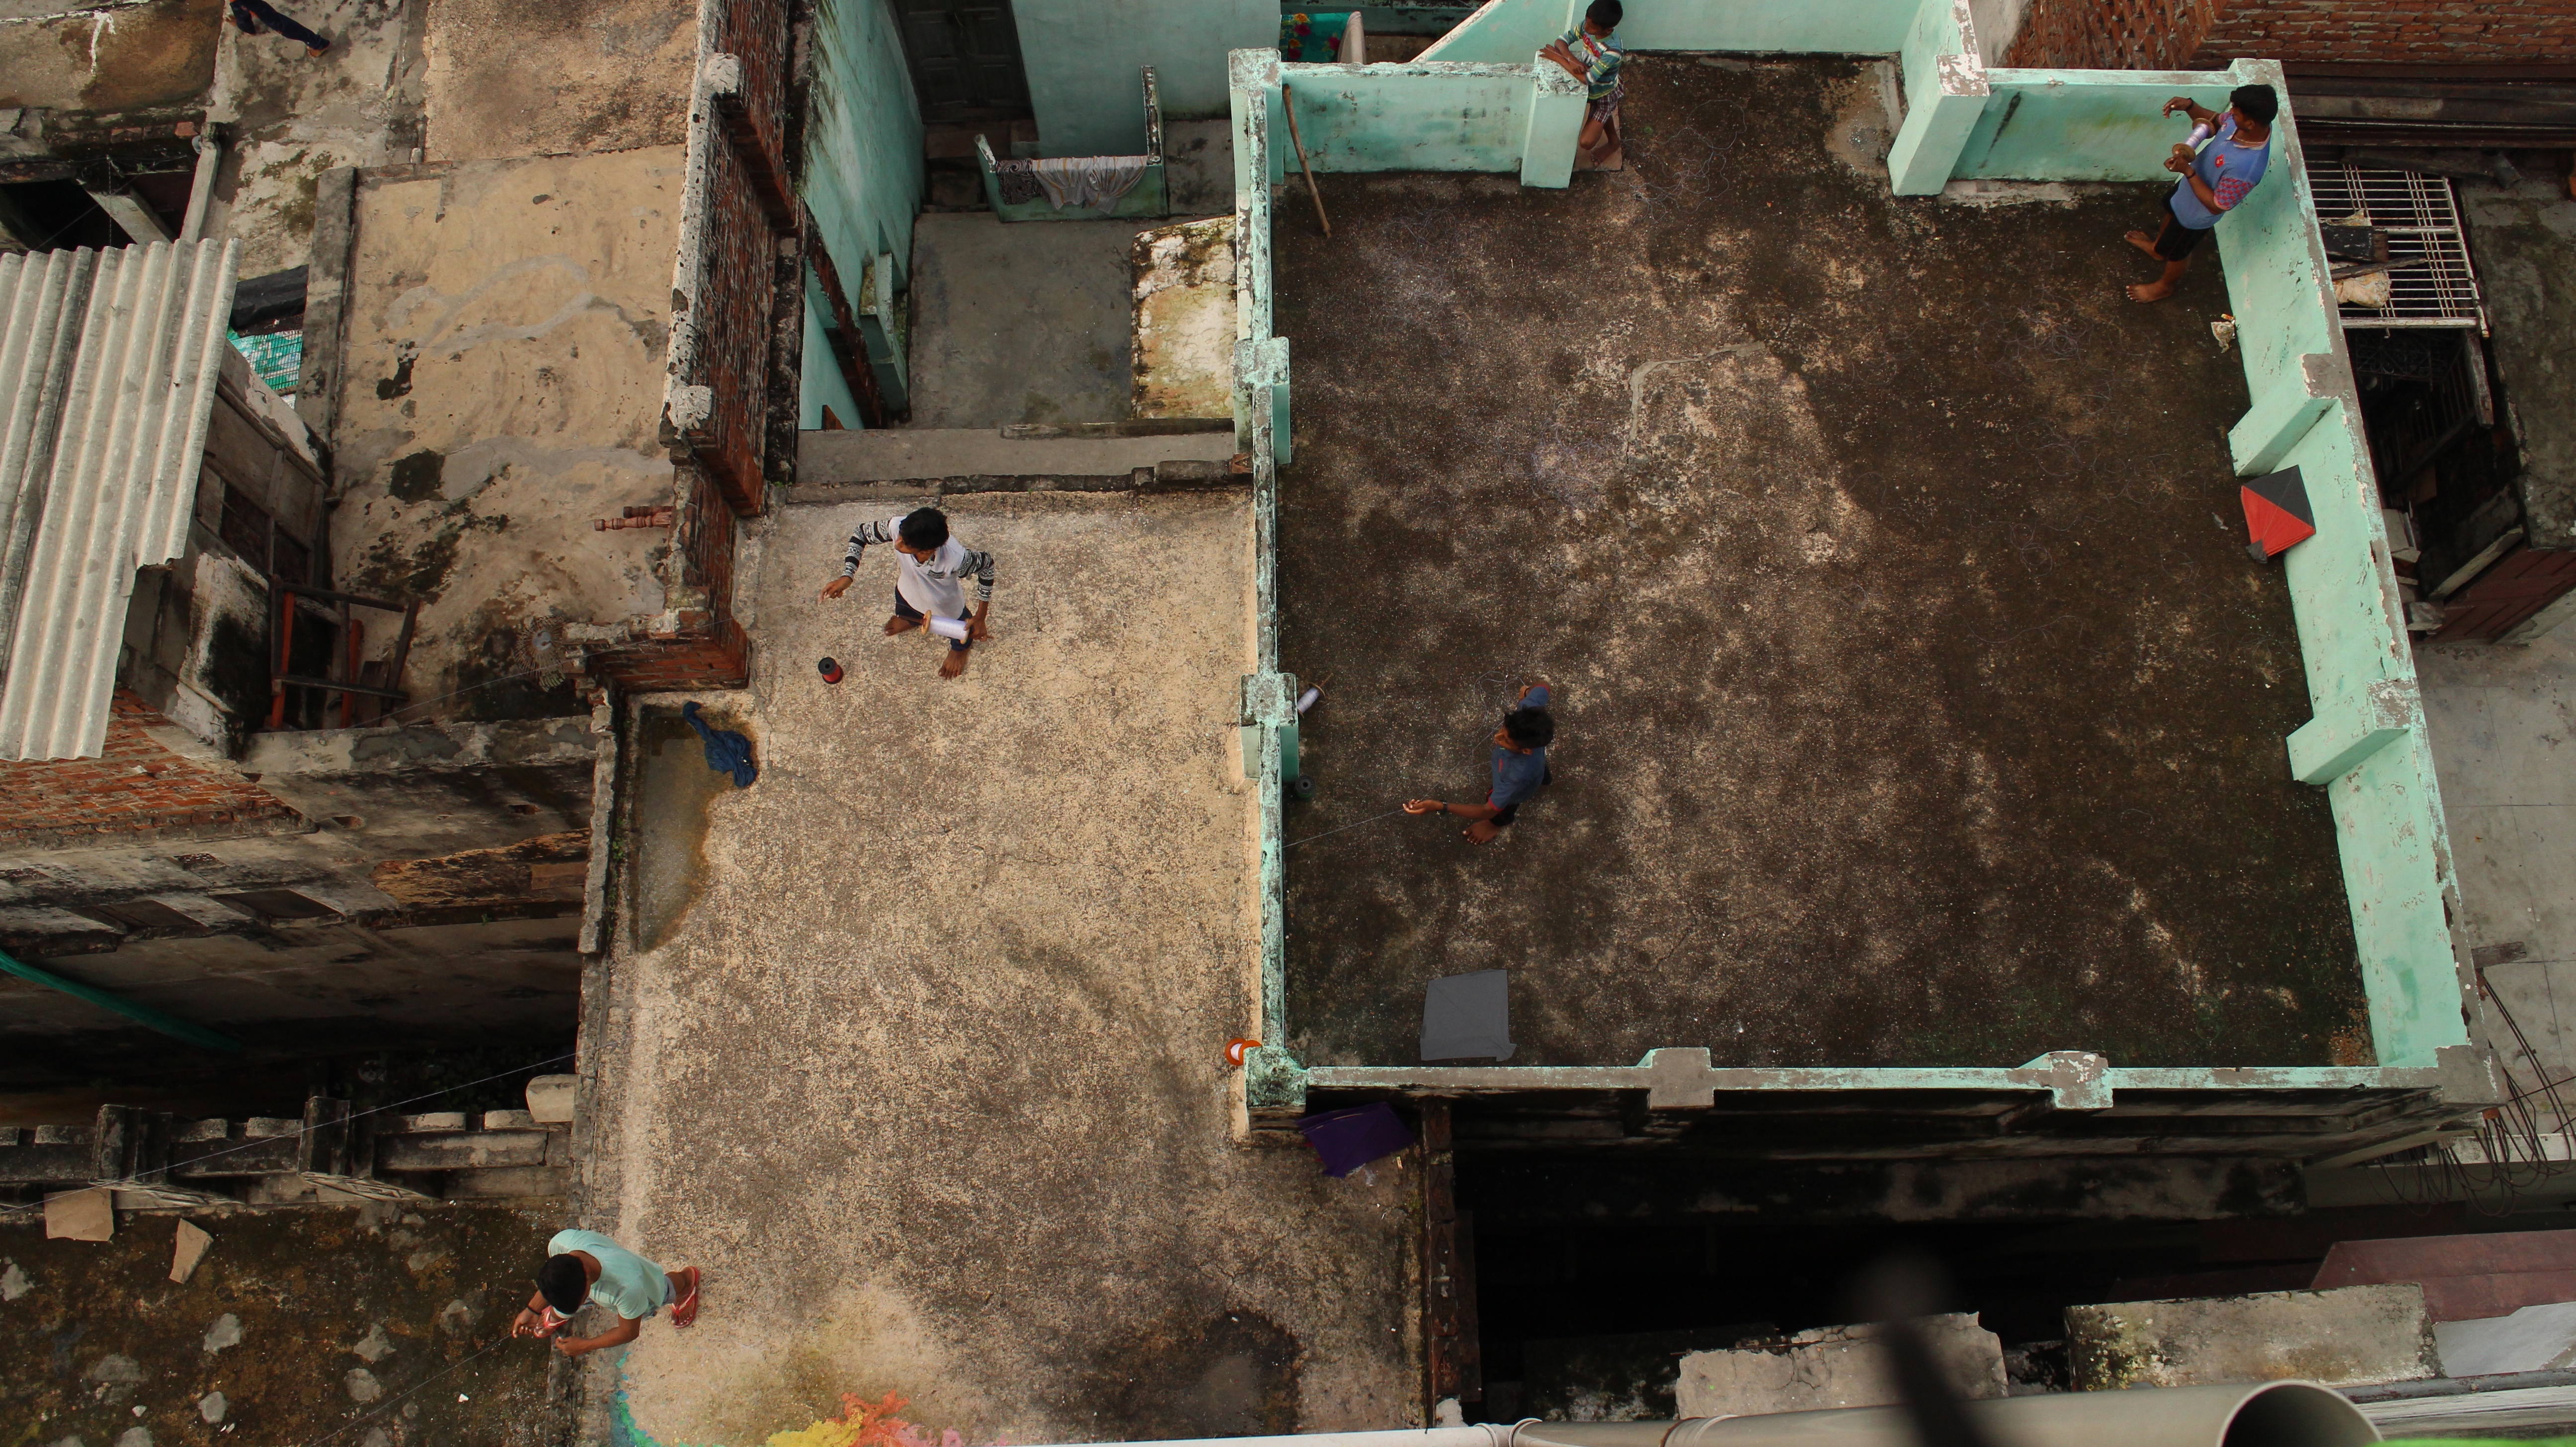
wall, slum, screenshot, urban area